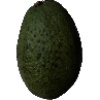
Label: Avocado 1